Isabel de Santiago

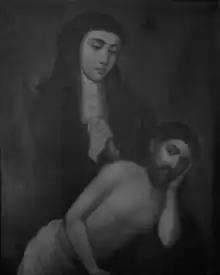
Copy of "Portrait of Juana de Jesús", original: Isabel de Cisneros. Ca. 1703, Convent of Santa Clara, Quito, Ecuador.

She specialized in oil paintings of the childhood of the Virgin and of the baby Jesus, adorned with flowers and animals. It is speculated that she would have worked alongside her father on the "Milagros de La virgen" series (1699-1706) while she worked in his studio. One of her most famous works is a portrait of Juana de Jesús (1662-1703), a sister of the Poor Clares, which was painted after the nun's death. A contemporary writer, Francisco Javier Antonio, complimented the likeness, attributing its accuracy to Isabel de Cisneros having met Juana de Jesús several times. This work is the only securely attributed painting to her, but unfortunately it has not survived, and only a copy survives at the convent of Santa Clara in Quito. Juana "looks incredibly Quiteña with a long nose, a subdued smile, a narrow face, and delicate hands".